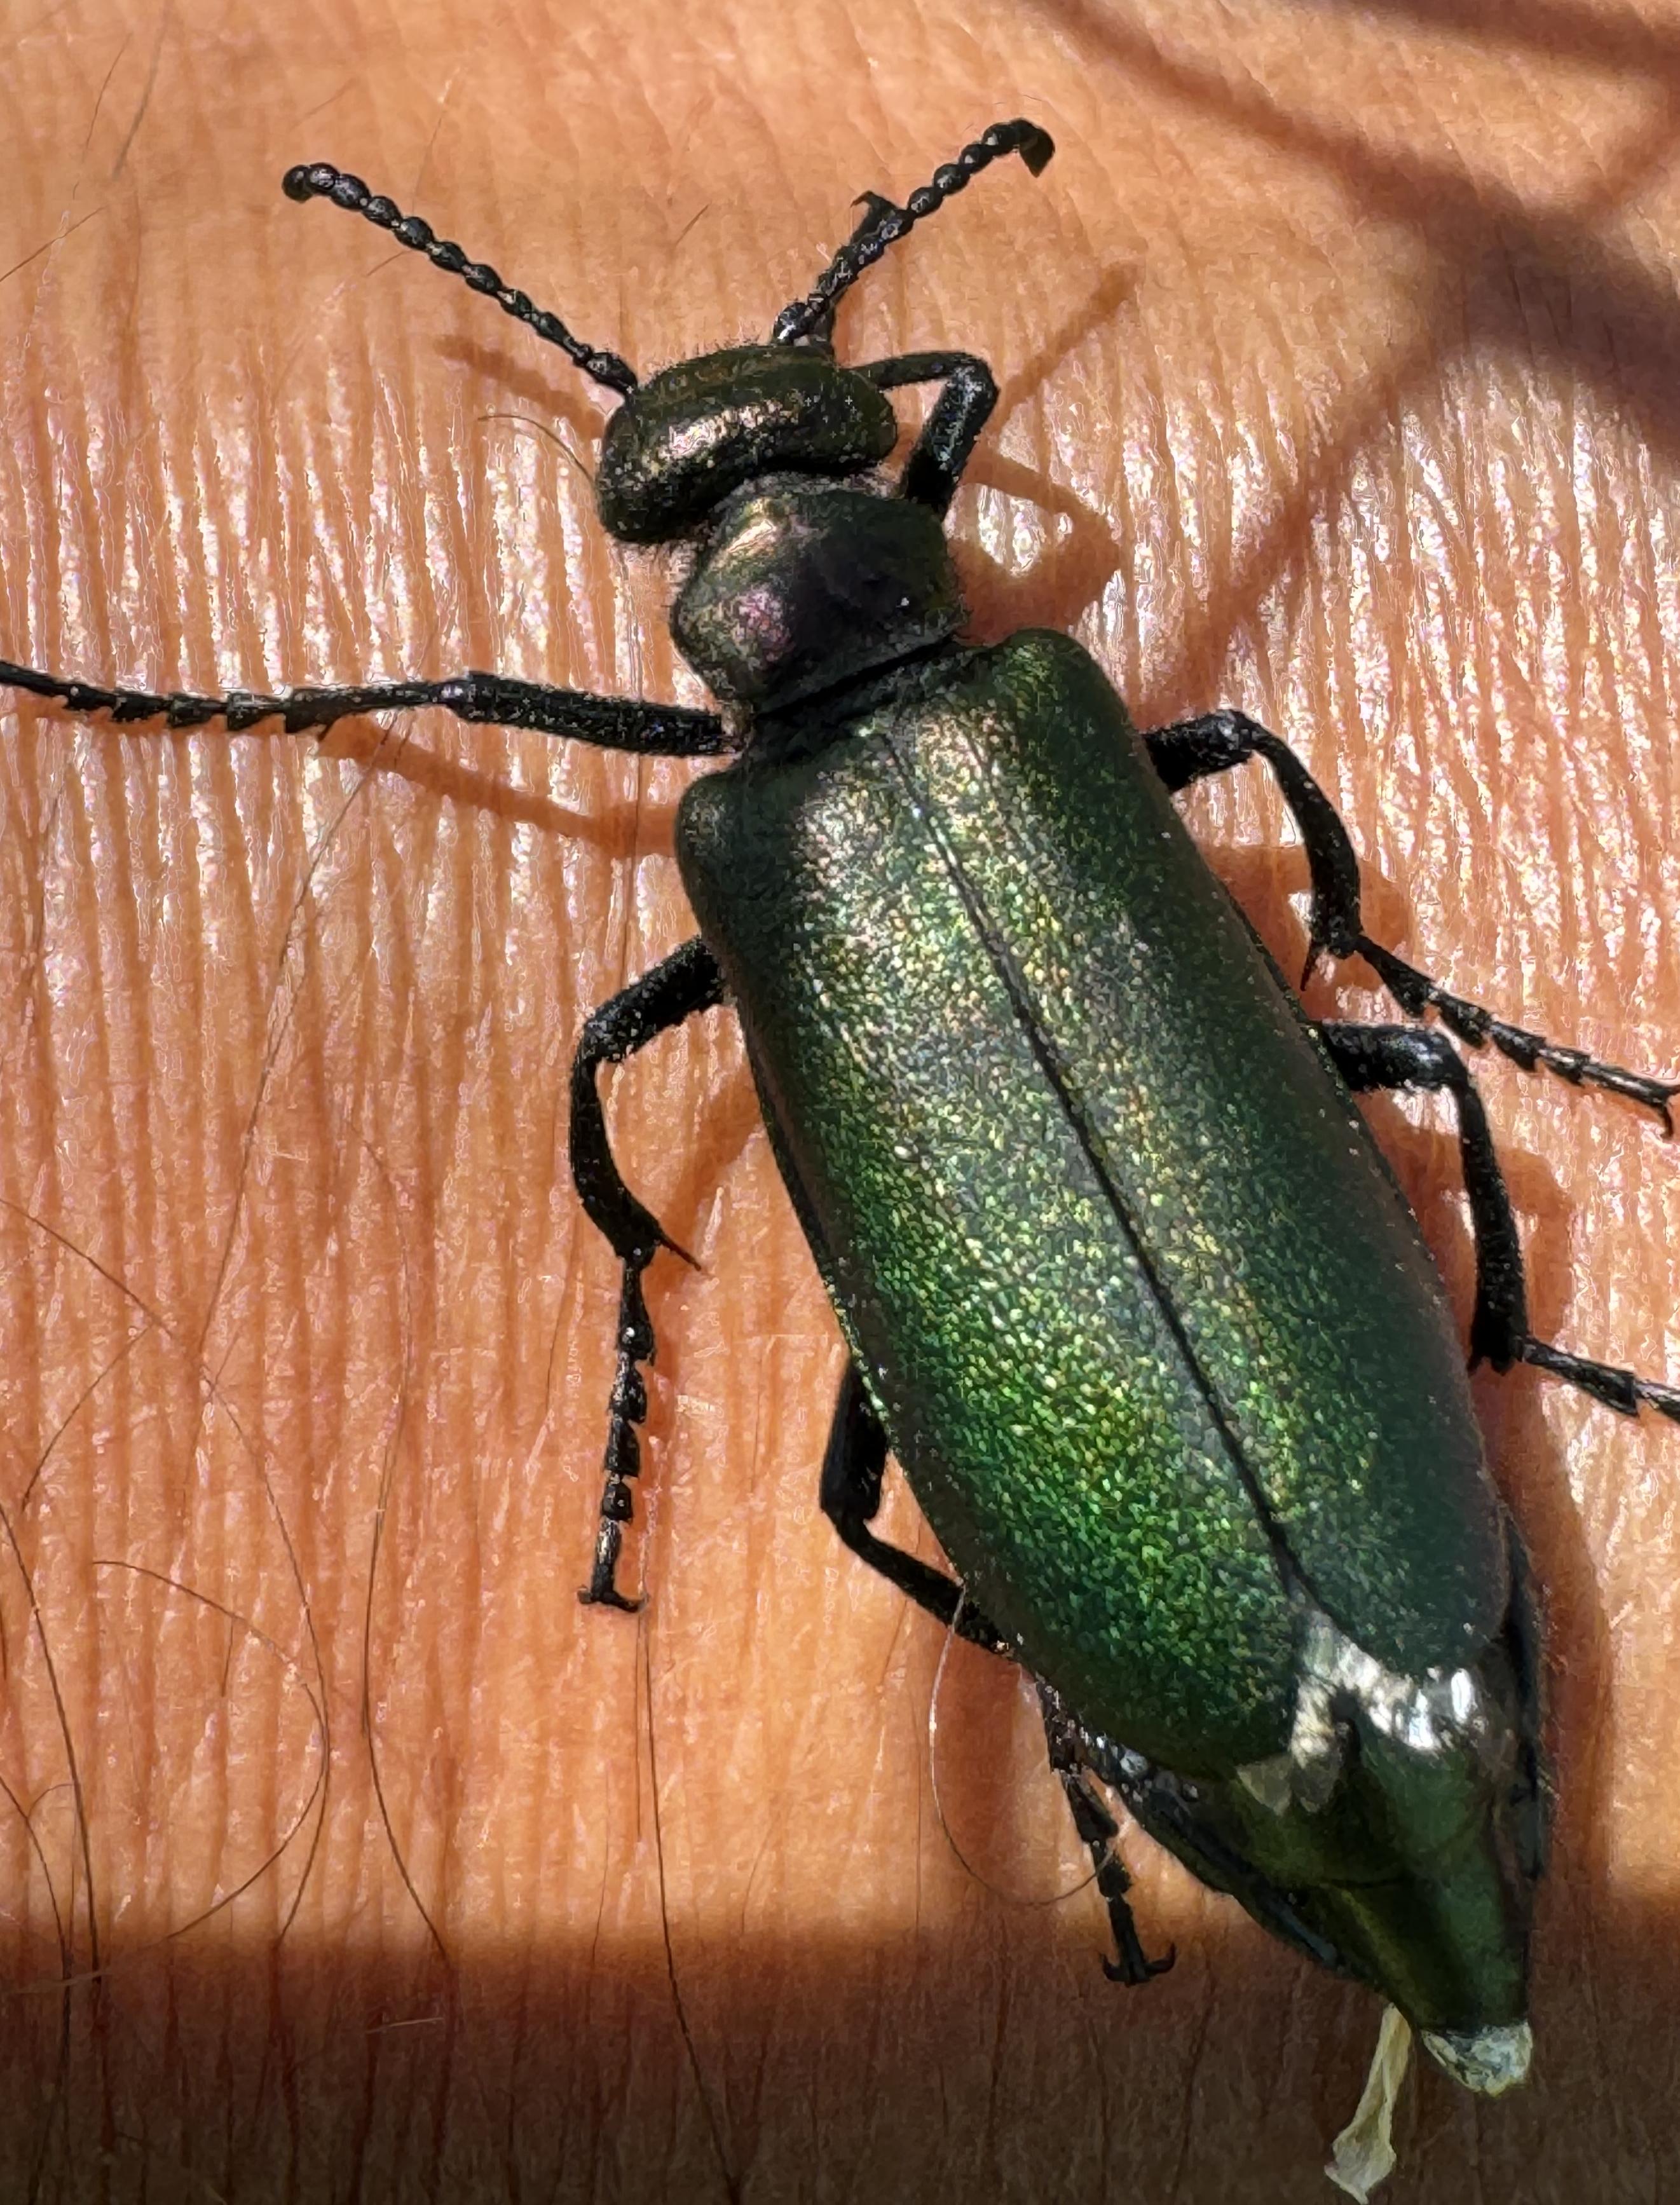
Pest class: occasional_pest